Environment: lab
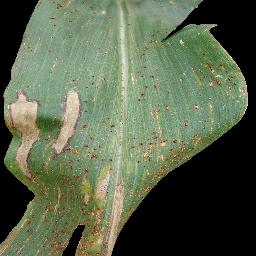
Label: common_rust